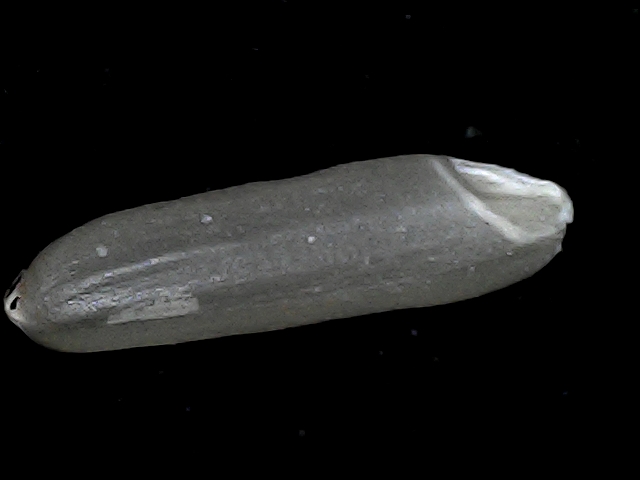
Rice variety: BD70